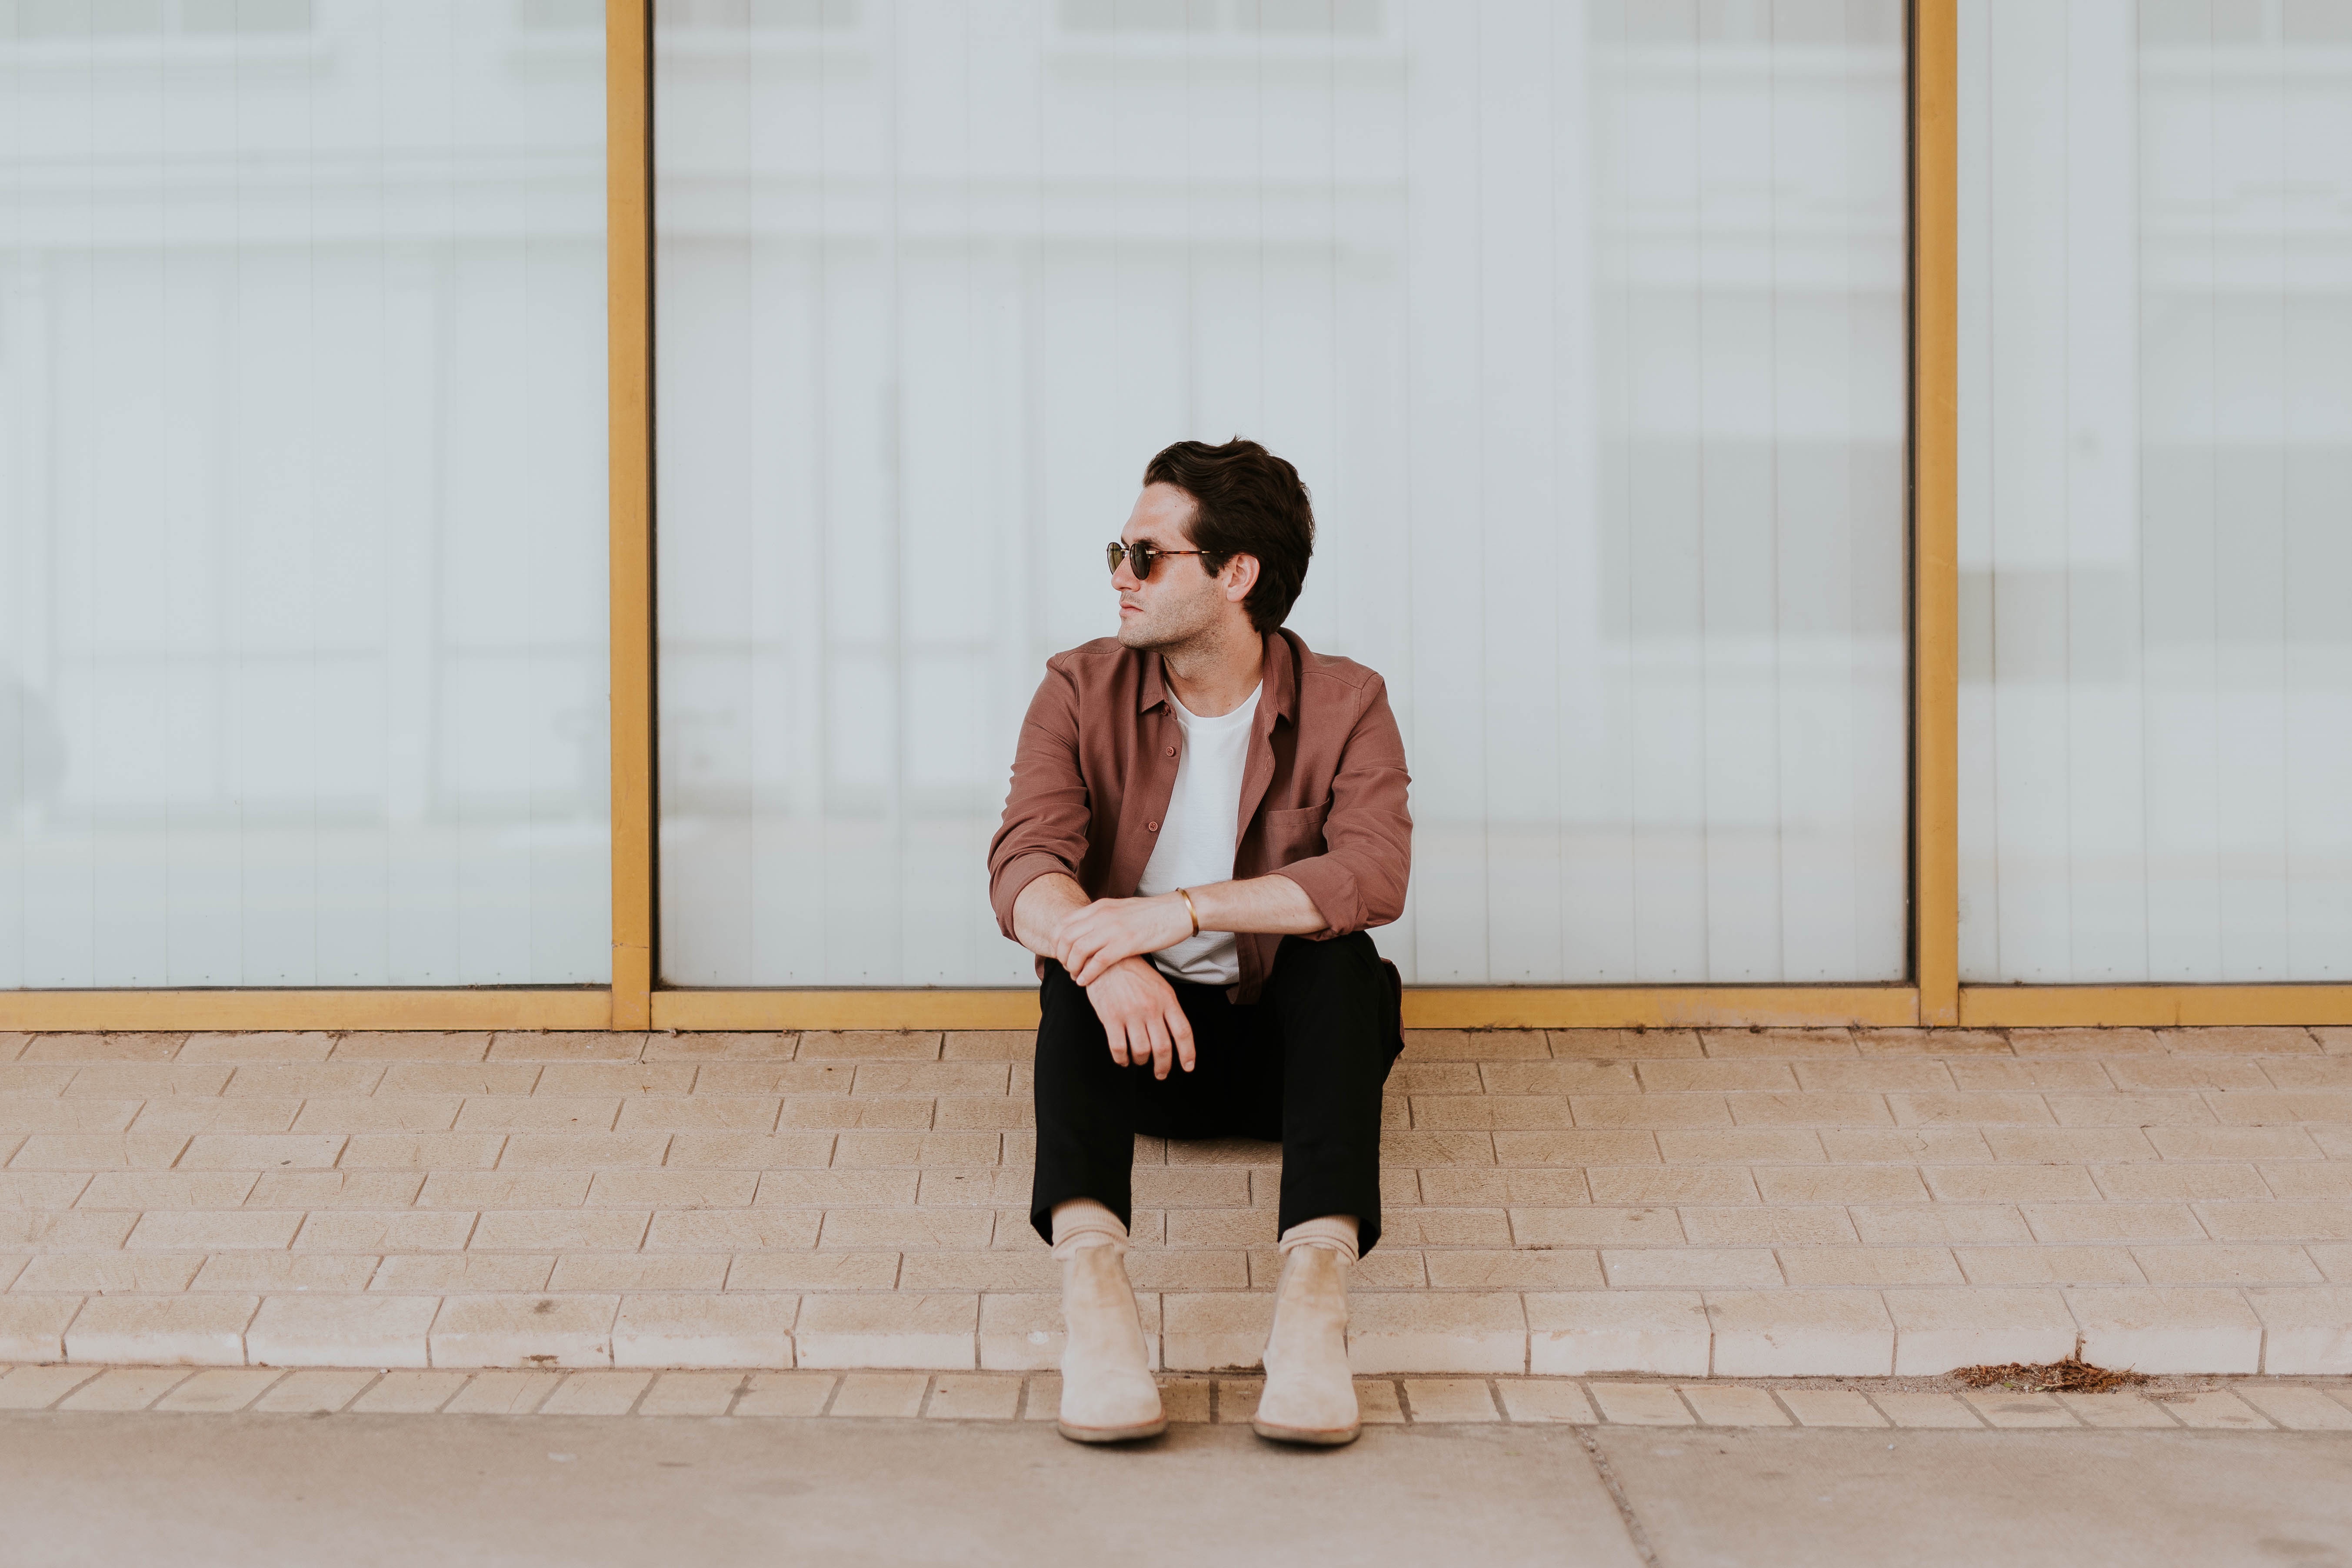
man, photography, sitting, bride, groom, ceremony, photograph